Tern Haven

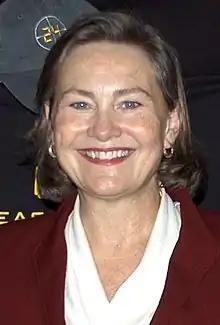
Cherry Jones plays Pierce family matriarch Nan Pierce. She won the Primetime Emmy Award for Outstanding Guest Actress in a Drama Series for her performance in "Tern Haven."

"Tern Haven" was written by Will Tracy, the former editor-in-chief of "The Onion", and directed by Mark Mylod in his sixth episode for the series. The episode derives its name from the Pierces' family estate.